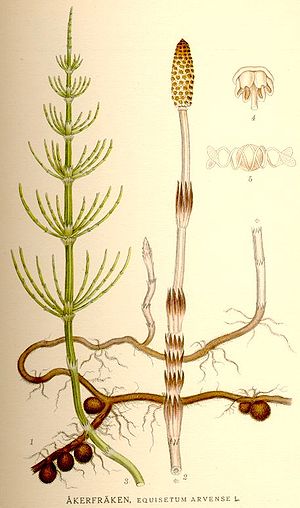
Padderok
Agerpadderok (Equisetum arvense).
Agerpadderok (Equisetum arvense).
Padderok er den eneste overlevende slægt blandt Padderokplanterne. Slægten er udbredt med arter over næsten hele kloden. Dog findes den ikke i Australasien og Antarktis. Arterne er oftest lave, men elfenbenspadderok kan dog nå en højde af 2,50 m, og et par arter i det tropiske Amerika, Equisetum giganteum og Equisetum myriochaetum bliver henholdsvis 5 og 8 m høje.